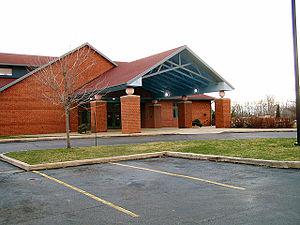
Geneva est une localité du comté d'Ashtabula dans l'État de l'Ohio aux États-Unis. En 2000 elle comptait 6 595 habitants, sa superficie est de 10.4 km². Elle fut ainsi baptisée à la suite de la suggestion de Levi Gaylord, en référence à la cité de Geneva.